Question: Please indicate a possible affordance area of the bowl that can be used for holding
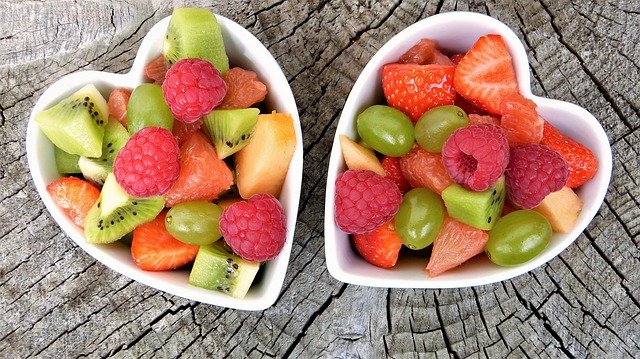
Answer: [319, 7.5, 614, 289.5]